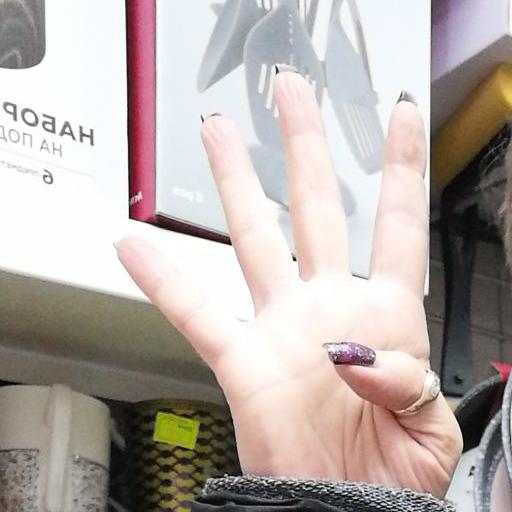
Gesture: four